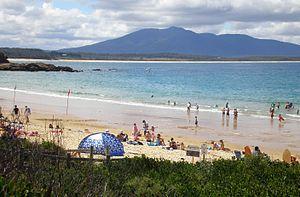
Bermagui est une ville côtière du sud-est de la Nouvelle-Galles du Sud en Australie.